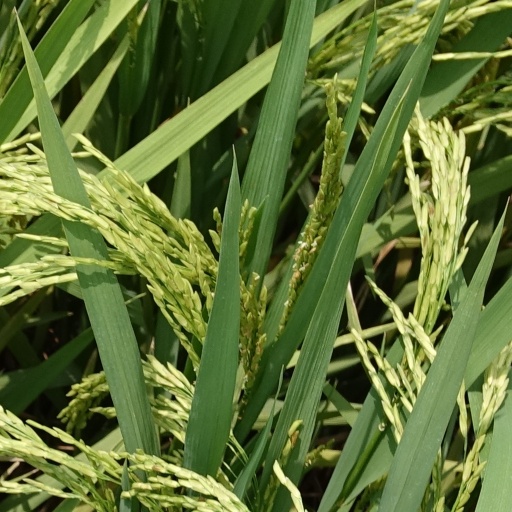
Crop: rice